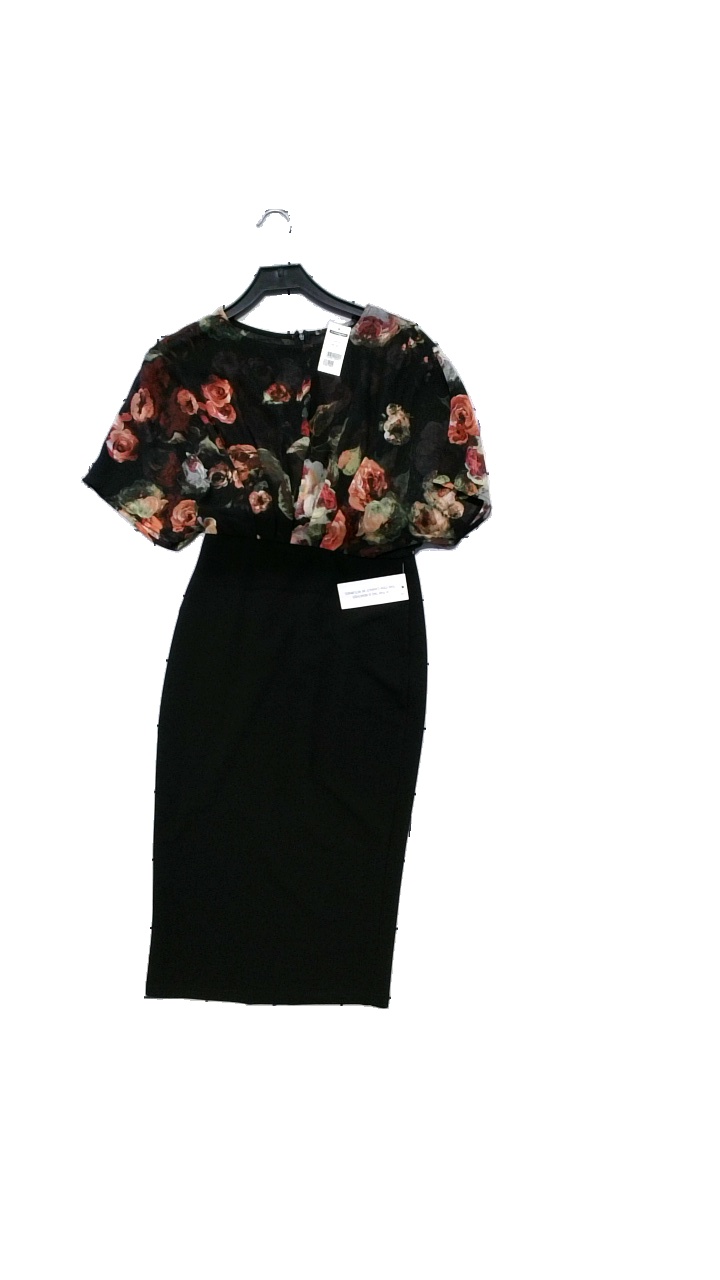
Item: Dress (Ladies)
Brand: Girl In Mind
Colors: Black, Multicolor, Green, Red
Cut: Regular, Loose
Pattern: Floral print
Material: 100% polyester
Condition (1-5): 4
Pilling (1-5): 5
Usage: Reuse
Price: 50-100